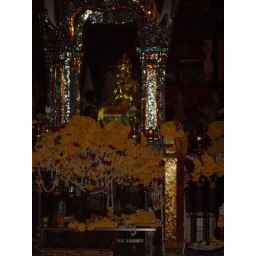
The four-faced Buddha. The flowers and juice boxes in the foreground are all offerings made to Buddha by locals.